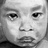
Emotion: sad